Russ Baker (pilot)

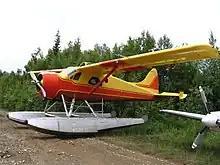
The first commercial Beaver floatplane was acquired by Central British Columbia Airlines, precursor to Pacific Western Airlines

Baker got his start as an entrepreneur in aviation by restoring a De Havilland Fox Moth for Ginger Coote at Gun Lake (British Columbia) in the winter of 1936/7. Later Baker made Fort St. James his base as he freighted supplies to mining operators in the North. He worked for Grant McConachie's company United Air Transport. Later Punch Dickins offered him a job with Canadian Airways in the same region.